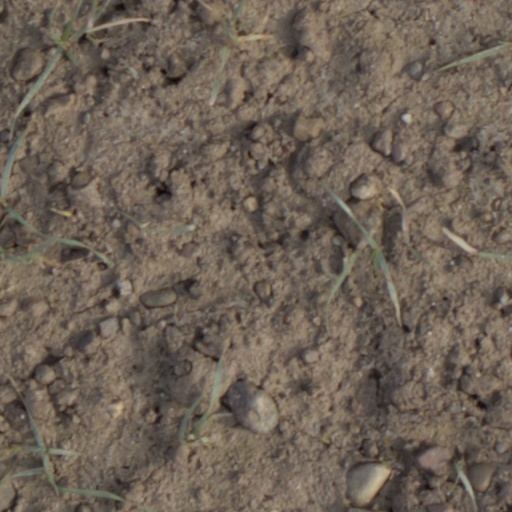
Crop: wheat